Say Hello to My Little Friend (Awake)

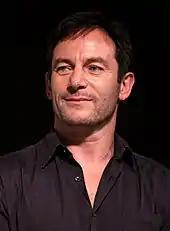
A man with short black hair and a black shirt, and he is smiling.

This episode generally received positive reviews from critics. Commentators from "IGN", "Paste" and "TV Fanatic" were pleased with Isaacs' performance; they felt that his performance deserved an Emmy Award. "IGN" Matt Fowler described Isaacs' performance as "suspense"-worthy, while "Paste" writer Ross Bonaime thought that his acting deserved an Emmy nomination "at the very least". Although he did not note that his performance was Emmy-worthy, in his "A−" review, Zack Handlen from "The A.V. Club" claimed that Isaacs' is usually the "bad guy", but he seems like a "dad". Fowler gave the episode itself a "9.5 out of 10", classifying it as "amazing"; the entry's story was called "powerful". However, Bonaime gave the entry a "8.9" rating.